Dutch diaspora

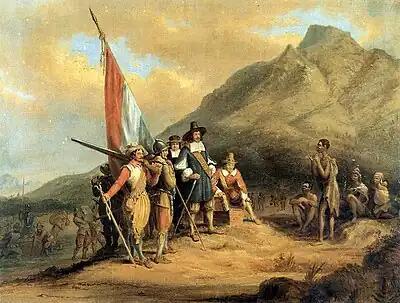
Painting depicting the arrival of Dutch settlers under Jan van Riebeeck at the Cape of Good Hope, 1652.

The Cape of Good Hope was first settled by Europeans under the auspices of the Dutch East India Company (also known by its Dutch initials "VOC"), which established a victualing station there in 1652 to provide its outward bound fleets with fresh provisions and a harbour of refuge during the long sea journey from Europe to Asia. Since the primary purpose of the Cape settlement at the time was to stock provisions for passing Dutch ships, the VOC offered grants of farmland to its employees under the condition they would cultivate grain for company warehouses, and released them from their contracts to save on their wages. Prospective employees had to be married Dutch citizens, considered "of good character" by the company, and had to commit to spending at least twenty years on the African continent. They were issued with a letter of freedom, known as a ""vrijbrief"", which released them from company service, and received farms of thirteen and a half morgen each. However, the new farmers were also subject to heavy restrictions: they were ordered to focus on cultivating grain, and each year their harvest was to be sold exclusively to Dutch officials at fixed prices. They were forbidden from growing tobacco, producing vegetables for any purpose other than personal consumption, or purchasing cattle from the native tribes at rates which differed from those set by the company. With time, these restrictions and other attempts by the colonial authorities to control the European population resulted in successive generations of settlers and their descendants becoming increasingly localised in their loyalties and national identity and hostile towards the colonial government.